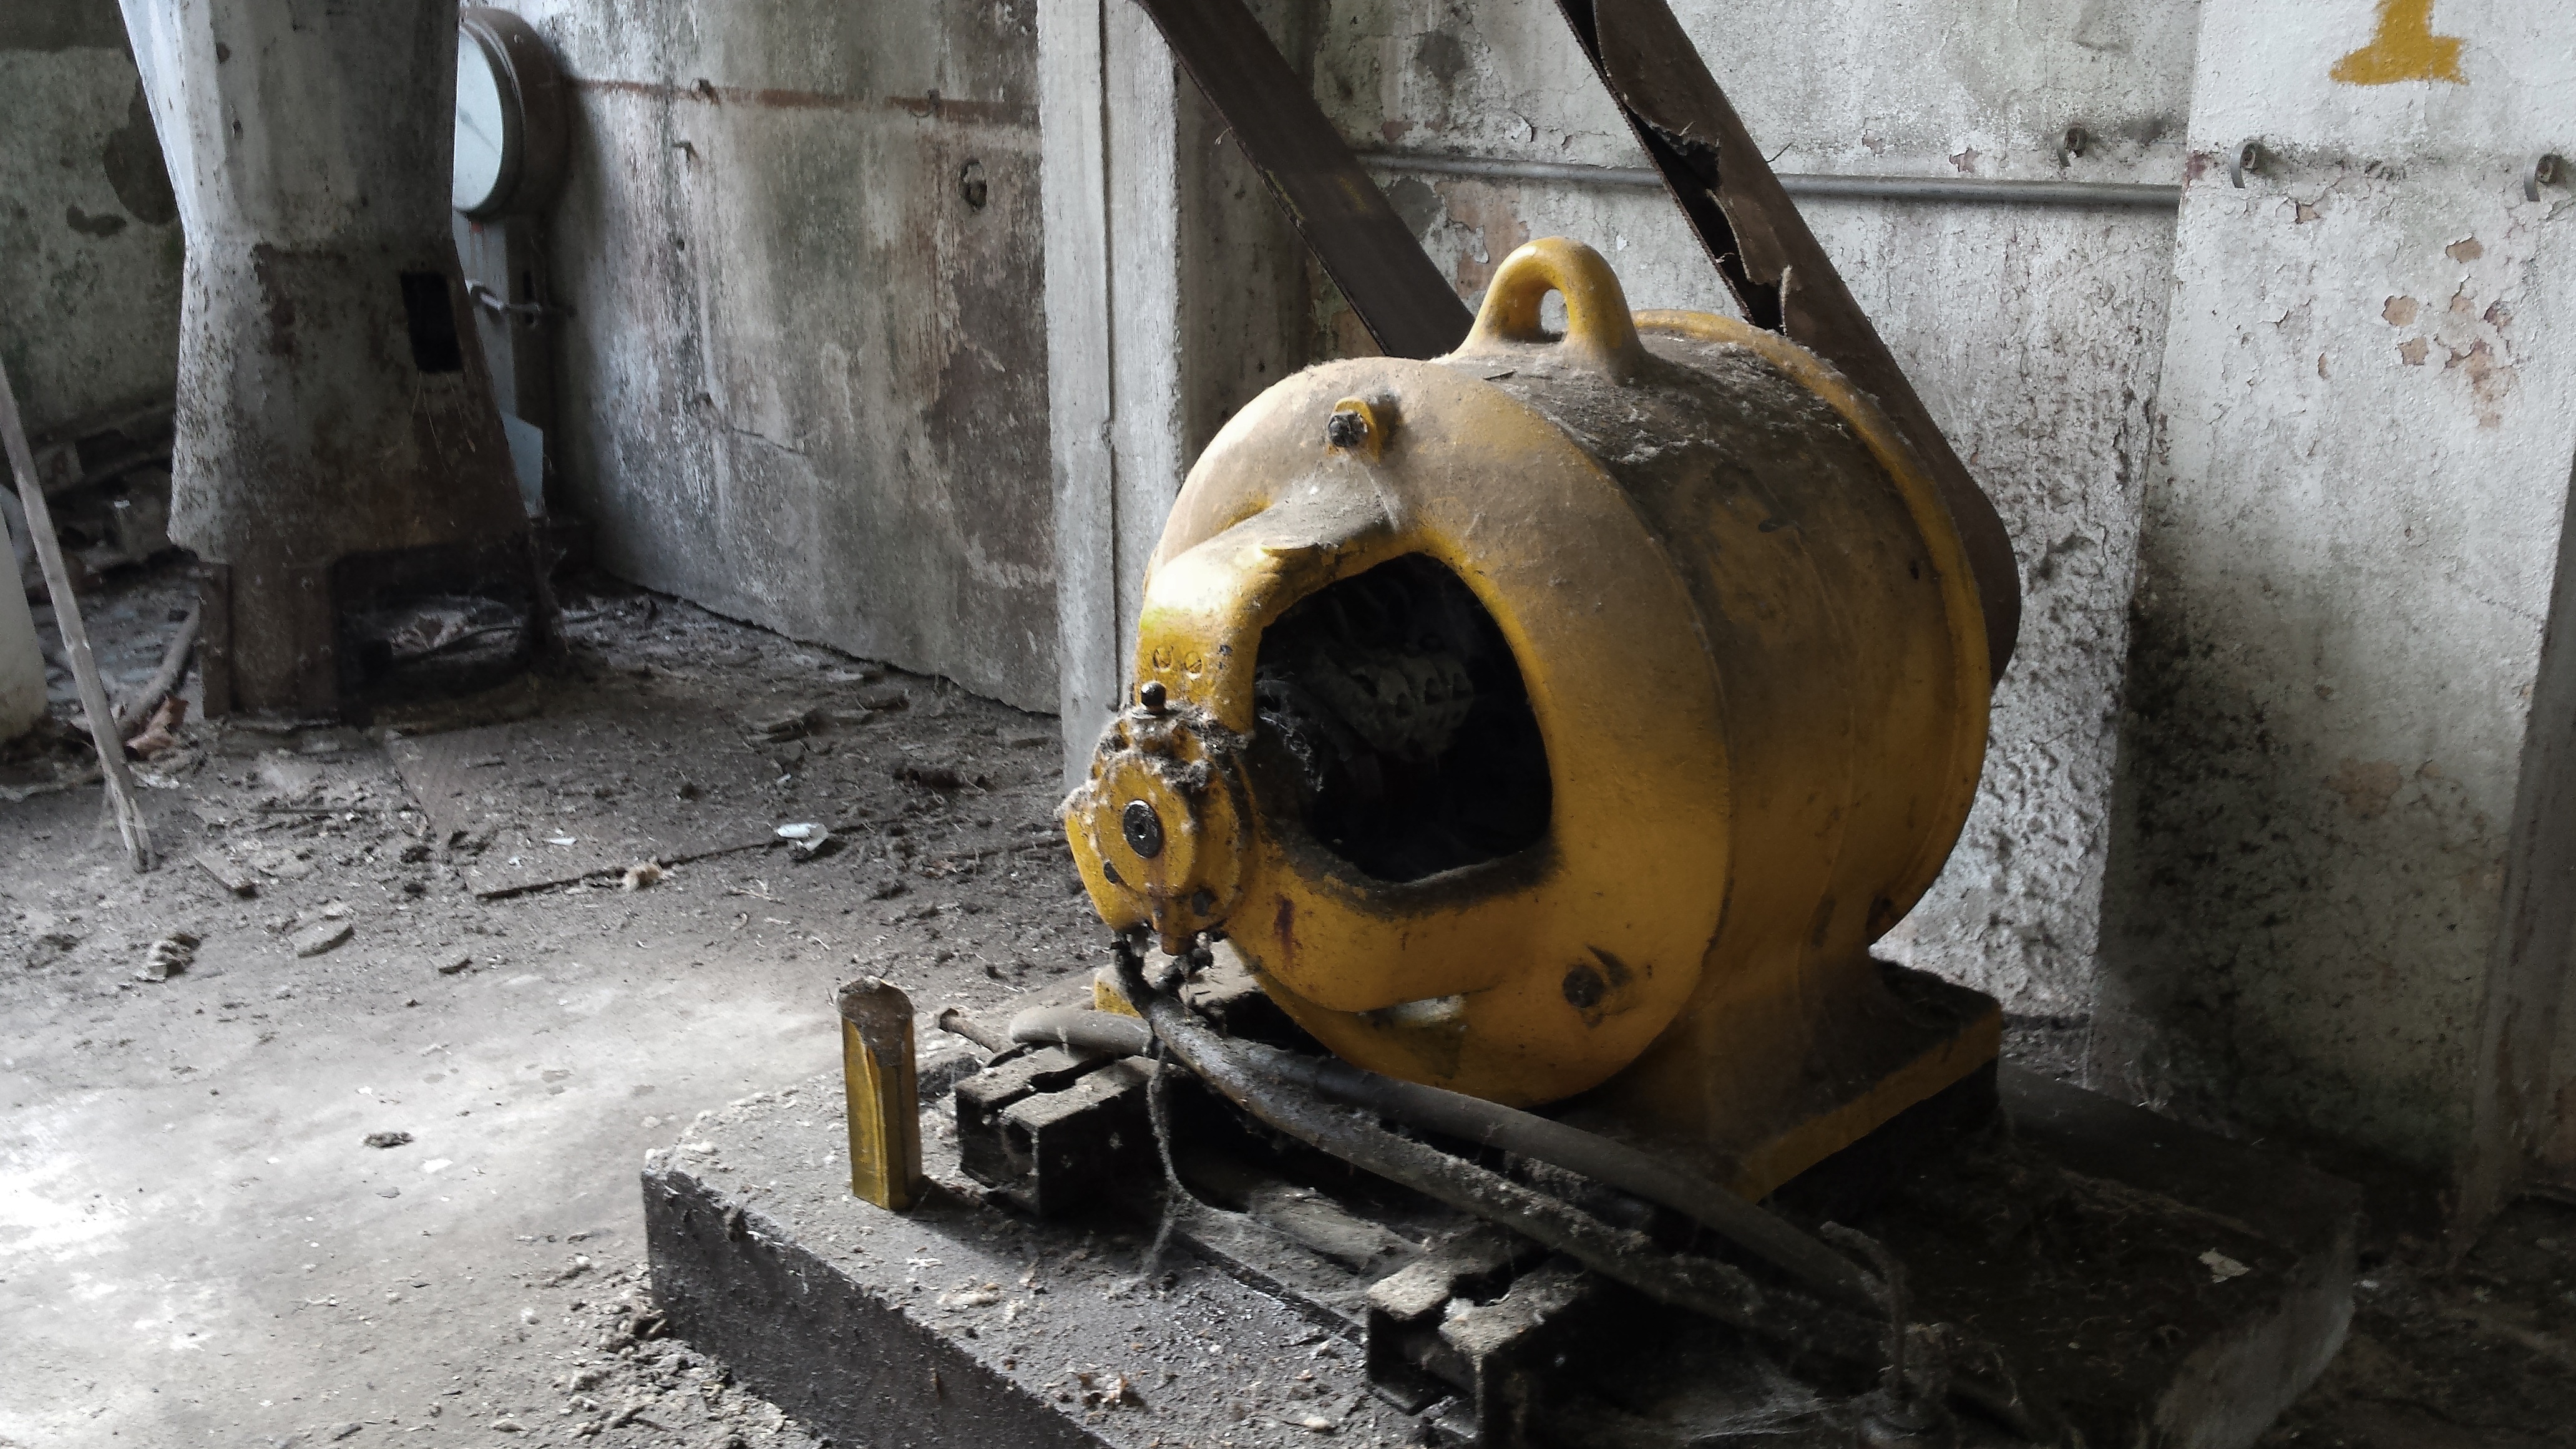
wood, technology, old, tool, steel, construction, equipment, metal, industrial, machine, machinery, factory, grunge, industry, engineering, production, fabrication